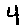
Label: 4